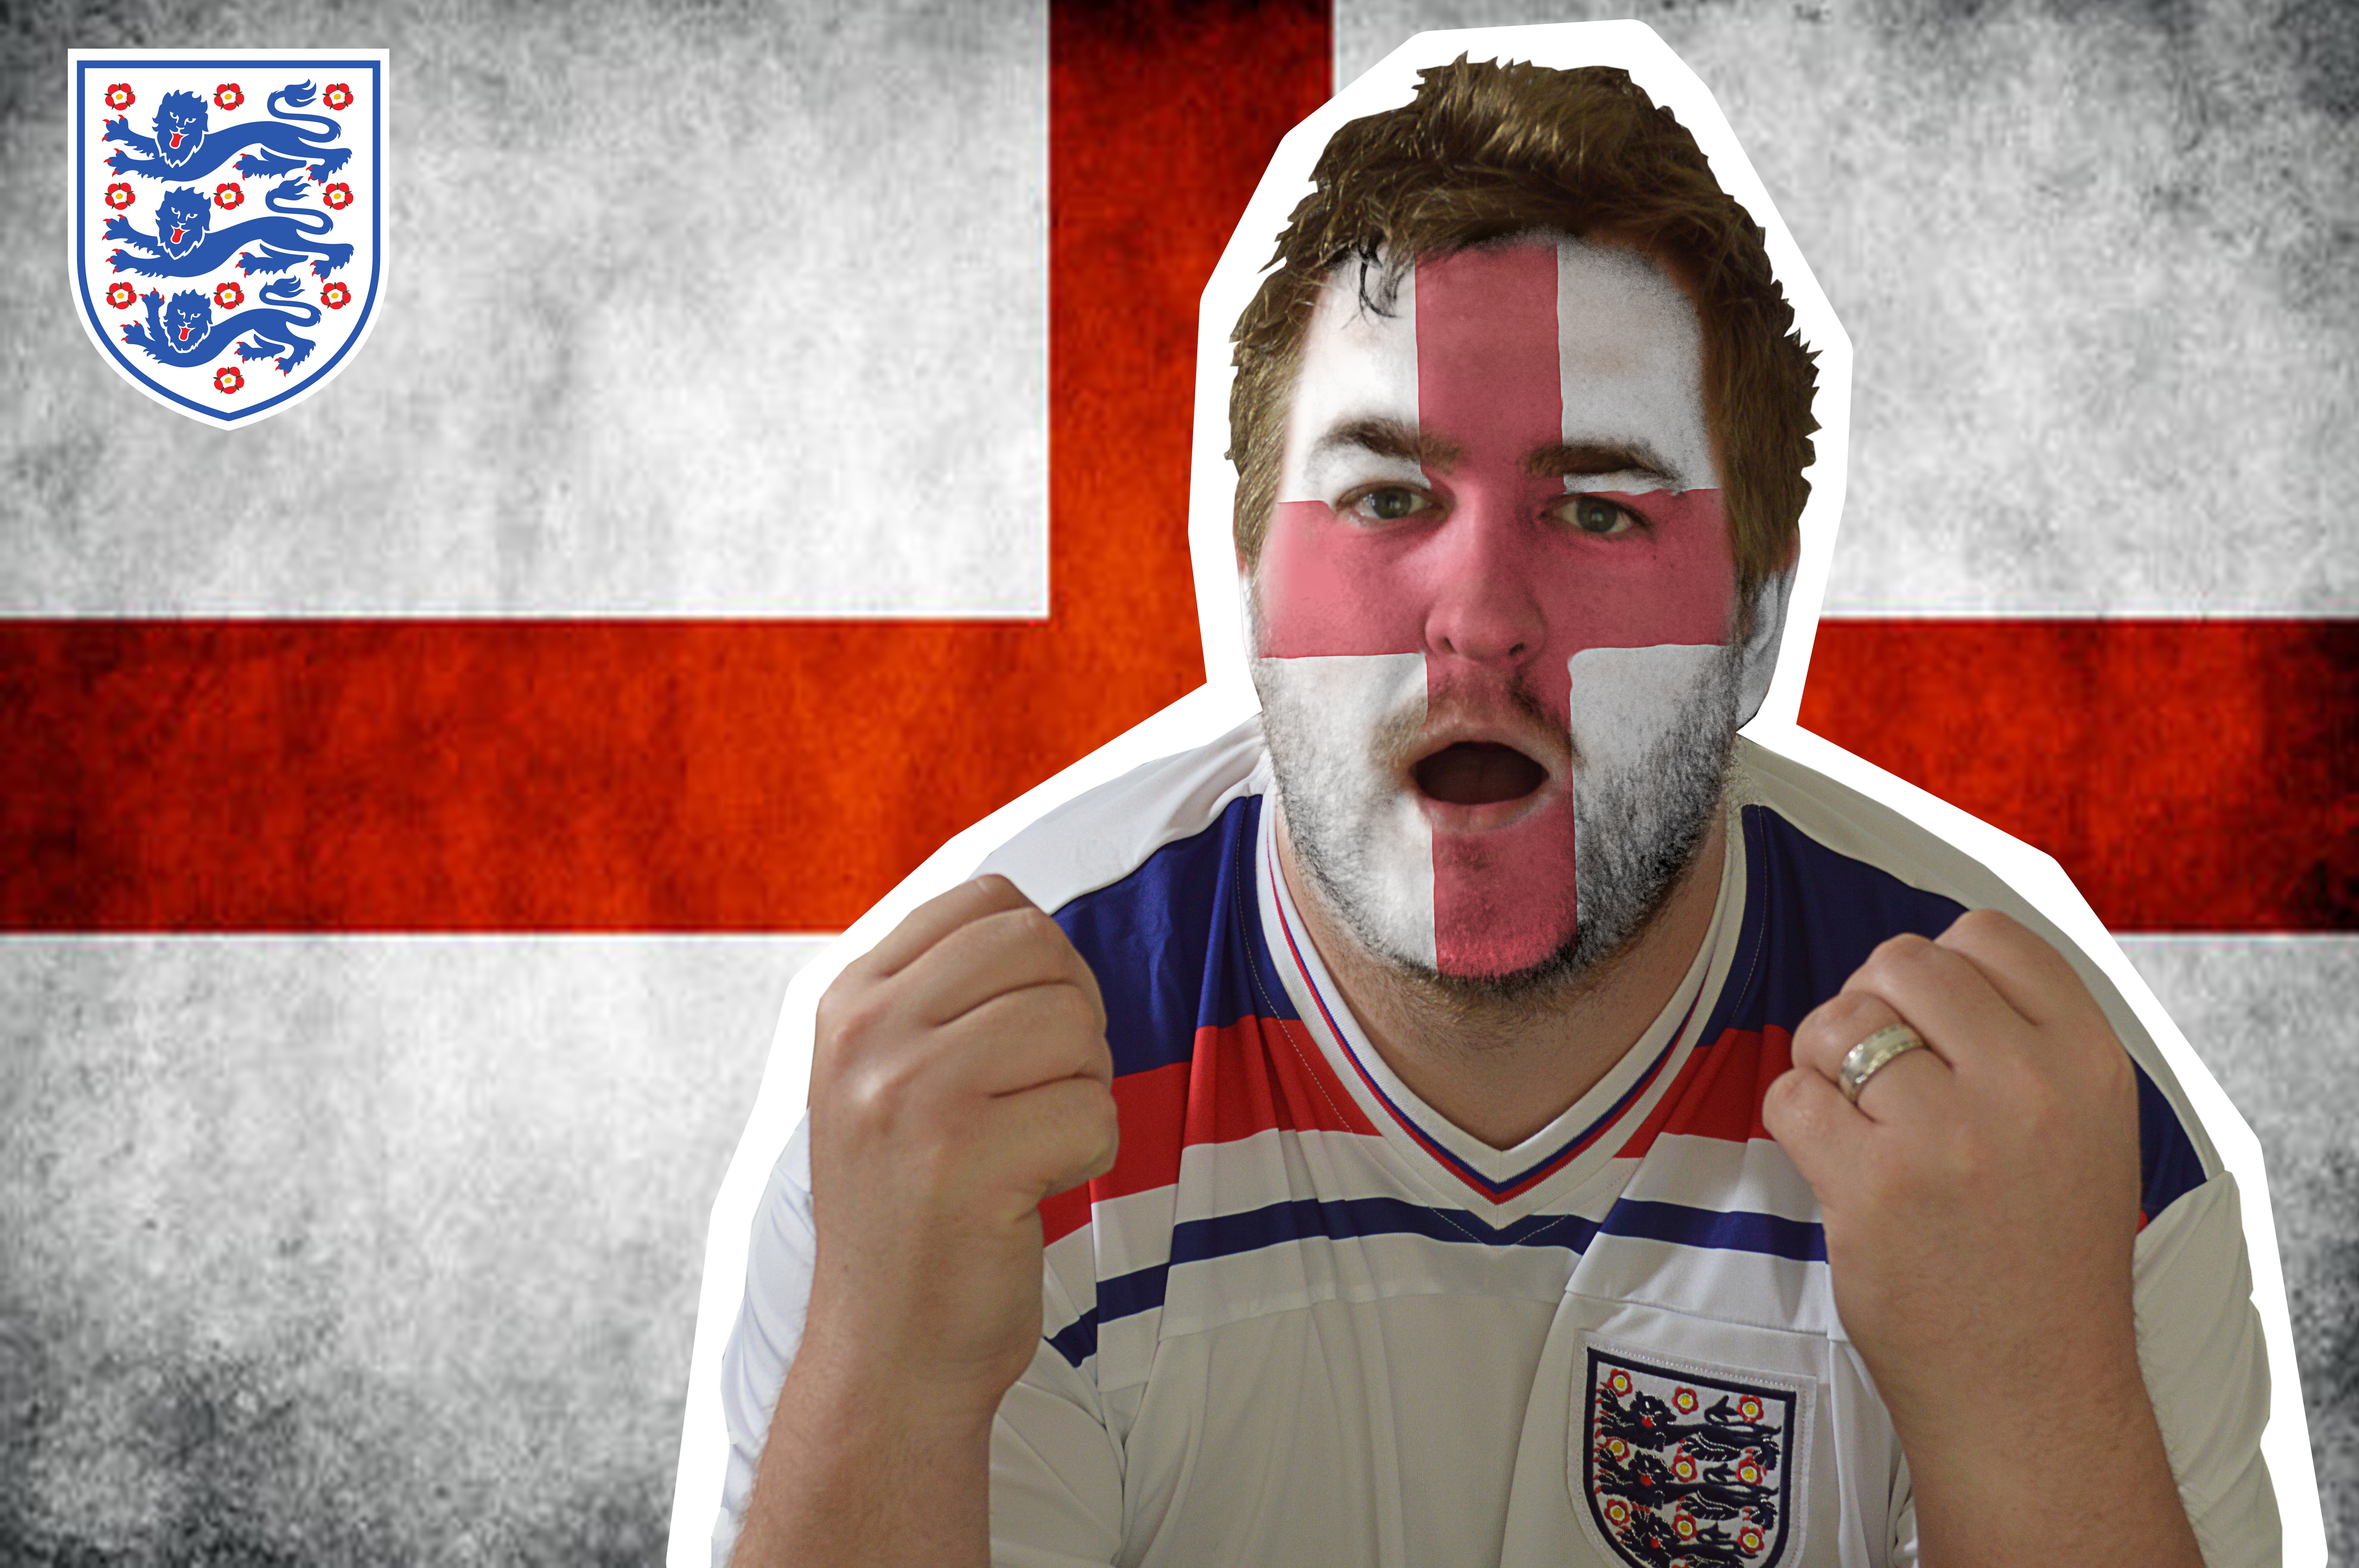
person, sport, red, color, flag, soccer, football, fan, england, national, team, worldcup, facial hair